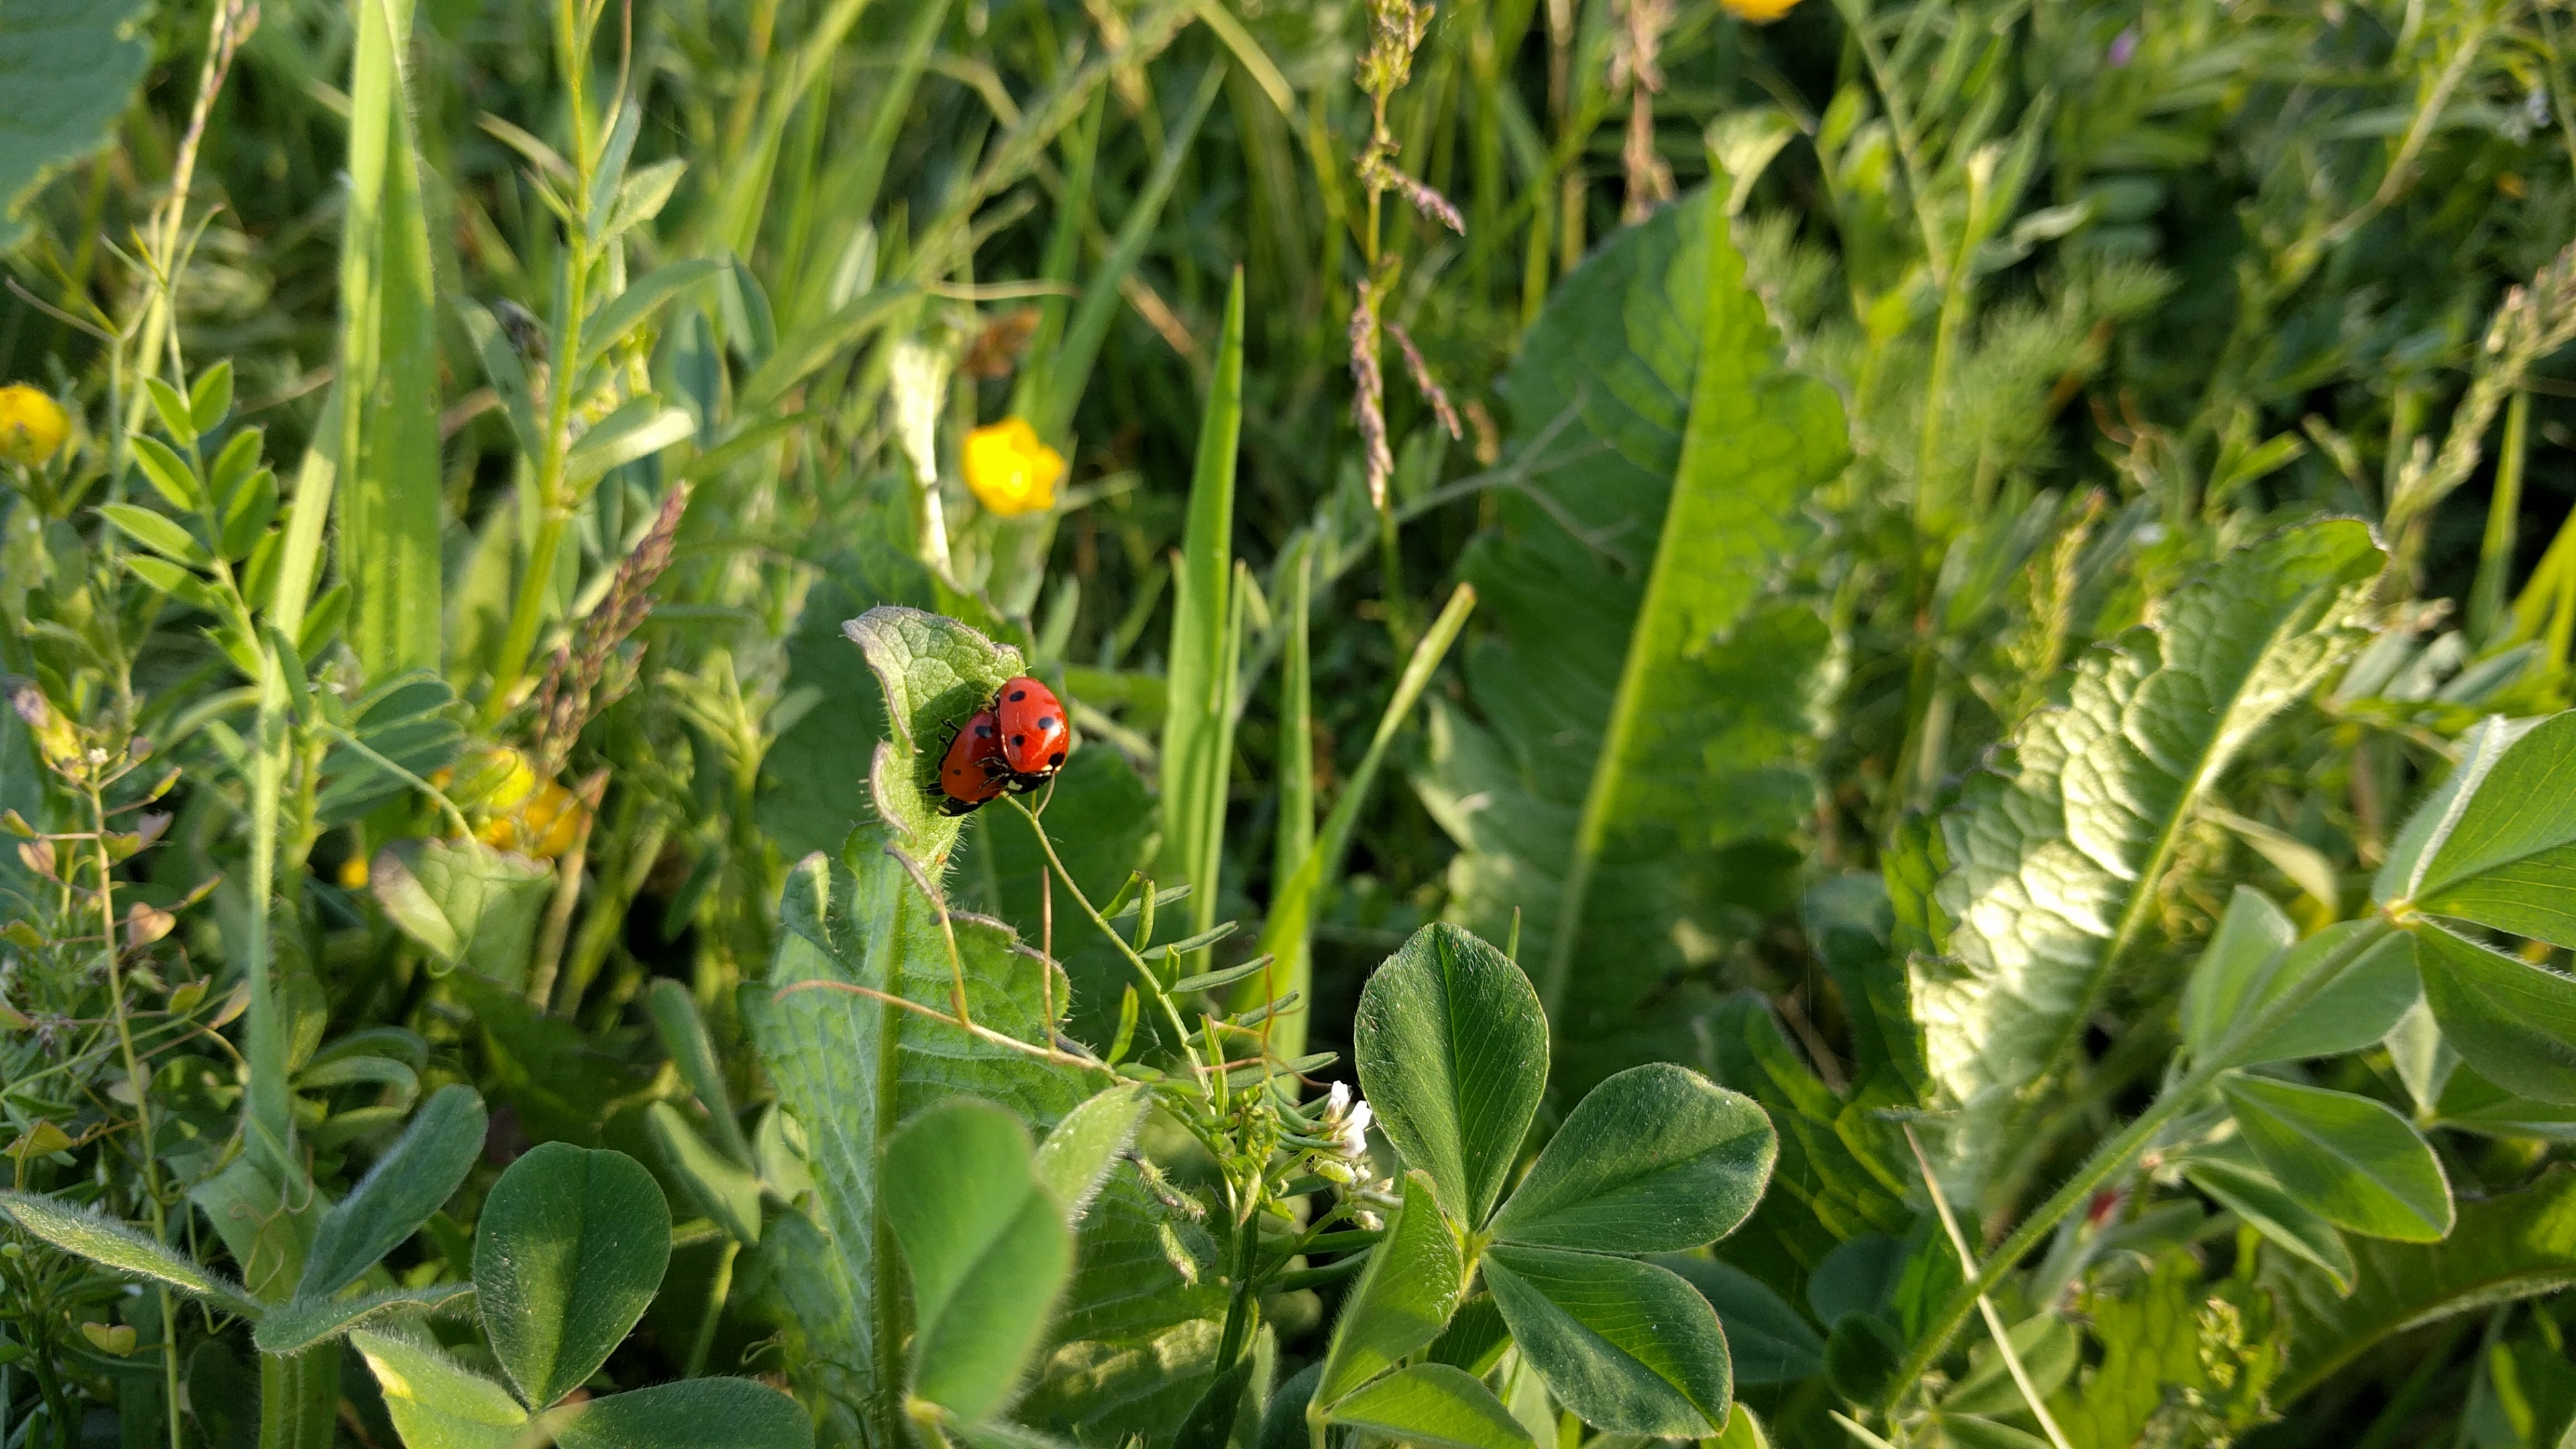
nature, grass, growth, plant, field, farm, lawn, fruit, leaf, flower, summer, rural, food, green, harvest, jungle, produce, vegetable, crop, insect, botany, agriculture, garden, flora, wildflower, leaves, outdoors, shrub, ladybugs, flowering plant, land plant